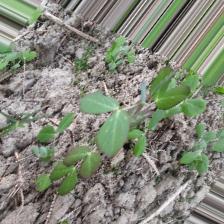
Label: Normal